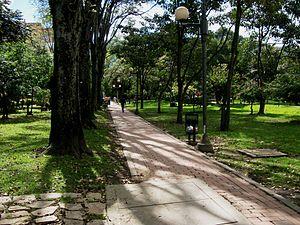
Bogota, anciennement Santa Fe de Bogotá Distrito Capital, est la capitale de la Colombie et également celle du département de Cundinamarca. Elle a été fondée le 6 août 1538 par le conquistador espagnol Gonzalo Jiménez de Quesada. Suivant l’organisation d’un district capital unitaire et décentralisé, Bogota jouit d'une autonomie lui permettant la gestion de ses intérêts dans les limites imposées par la Constitution et la loi. Composée de 20 districts, elle est la métropole incontestée du pays aux points de vue administratif, économique et politique.